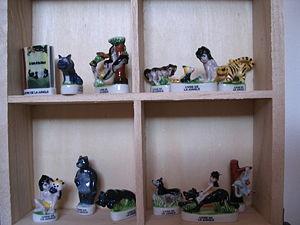
La fabophilie est une activité qui consiste à collectionner les fèves de galettes des rois. Le fabophile cherche en général à posséder des séries entières de fèves ou des modèles rares.